Alfre Woodard

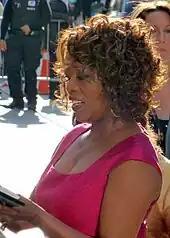
Woodard at the premiere of "12 Years a Slave" at the 2013 Toronto Film Festival

From 2010 to 2011, Woodard starred as Lt. Tanya Rice in the TNT comedy-drama series "Memphis Beat", winning a Gracie Allen Award for each of its two seasons. One critic said: "I originally tuned in for Jason Lee, who plays a police detective named Dwight who likes to croon the blues. But I was won over by Alfre Woodard, who plays Dwight's by-the-book boss." "Memphis Beat" was canceled after two seasons. In 2010, she appeared in the third season of HBO's "True Blood" as Ruby Jean Reynolds. garnering another Primetime Emmy nomination in 2011 for her recurring role. Woodard also guest-starred in Shonda Rhimes' dramas "Grey's Anatomy" in 2011 and "Private Practice" in 2012. Also in 2012, Woodard appeared in the Lifetime television remake of the 1989 comedy-drama film "Steel Magnolias" as Ouiser, a role previously played by Shirley MacLaine. It drew 6.5 million viewers, making it the third most-viewed Lifetime Original film in the network's history. Woodard received critical acclaim for her comedic performance, as well as Primetime Emmy and Screen Actors Guild Awards nominations. In 2013, Woodard made Emmy history with 17 nominations for 16 different roles. Also in 2013, she had a recurring role in the BBC America period drama "Copper".